John Jackson (English boxer)

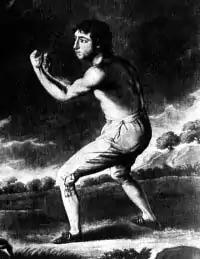
Daniel Mendoza posed with guard up

Jackson's previous experiences of watching Mendoza at close quarters will doubtless have proved useful to him in 1795 when he was matched against Mendoza for a sum of 200 guineas a side. The bout took place on Monday 15 April at Hornchurch, Essex, and was fought on a stage erected in a natural hollow capable of accommodating upwards of 3,000 spectators. Jackson was five years younger than Mendoza, taller, and heavier (Mendoza would these days have been classified as only a middleweight). Mendoza, however, was an experienced campaigner who had previously beaten larger opponents, and it was only Jackson's third fight. In the run-up to the bout, opinion was split on who would be the more likely to win, with the betting circulating at around 5–4 in Mendoza's favour.